Necktie

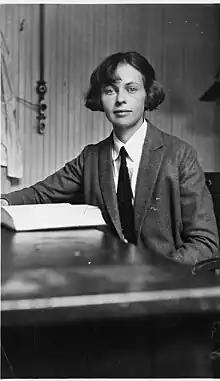
Biologist Gertrude Van Wagenen wearing a suit and tie

Tartan neckties are often found as variations on the theme of clan tartans in the Scottish Register of Tartans. Tartan (Scottish Gaelic: "breacan" ]) is a patterned cloth consisting of crossing horizontal and vertical bands in multiple colours, forming repeating symmetrical patterns known as "setts". Originating in woven wool, tartan is most strongly associated with Scotland, where it has been used for centuries in traditional clothing such as the kilt. Historically, specific tartans were linked to Scottish clans, families, or regions, with patterns and colours derived from local dyes.